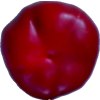
Label: red_pepper